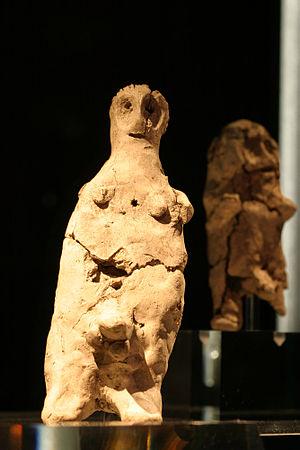
Le sanctuaire d’Isis et de Mater Magna est un lieu de culte de la Mogontiacum romaine qui était actif entre le Iᵉʳ siècle et le IIIᵉ siècle de notre ère. Les vestiges archéologiques de ce site furent mis au jour et dégagés fin 1999 lors de travaux dans la galerie marchande dite « Römerpassage » dans le centre-ville de Mayence.